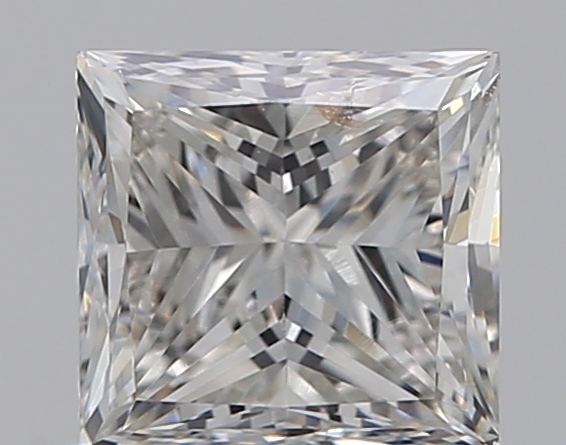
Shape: princess
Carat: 0.72
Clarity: SI2
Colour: H
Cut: VG
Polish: EX
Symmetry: VG
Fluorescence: N
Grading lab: GIA
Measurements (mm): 4.85 x 4.67 x 3.53